Leon Trotsky

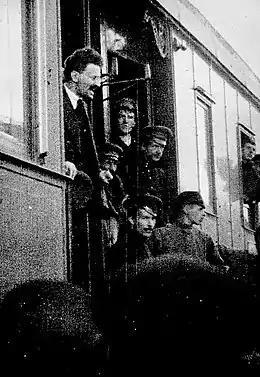
Trotsky arriving in Petrograd by train in May 1917

In January 1912, most of the Bolshevik faction, led by Lenin, held a conference in Prague, broke away from the RSDLP, and formed the Russian Social Democratic Labour Party (Bolsheviks). In response, Trotsky organized a "unification" conference of social democratic factions in Vienna in August 1912 (the "August Bloc") to reunite Bolsheviks and Mensheviks, but this attempt was largely unsuccessful.